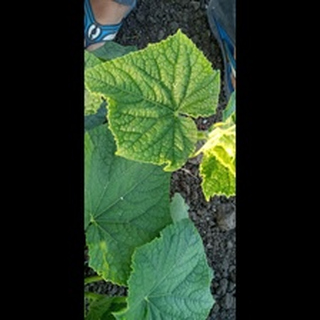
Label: healthy_cucumber